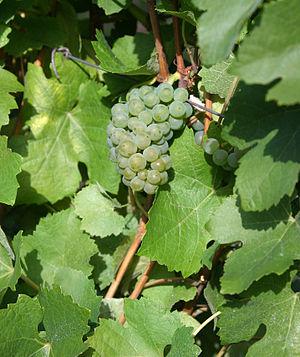
Le freisamer est un cépage de cuve allemand de raisins blancs.